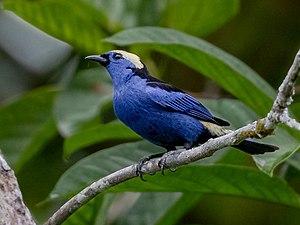
Le Calliste à sourcils clairs, également appelé Calliste à ventre bleu ou Tangara à croupion opale, est une espèce de passereaux de la famille des Thraupidae.